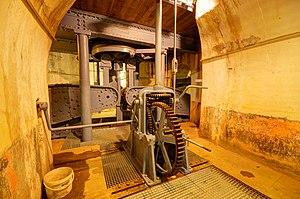
La tourelle Galopin de 155 mm L modèle 1890 est l'un des types de tourelle qui équipent les forts du système Séré de Rivières à la fin du XIXᵉ siècle. Il s'agit d'un modèle de tourelle à éclipse, installé en saillie sur une dalle de béton et armé de deux canons longs de 155 mm.